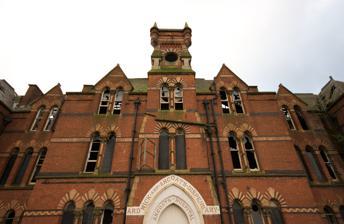
Building: Ancoats Hospital
Country: United Kingdom
Year built: 1874
Building in Manchester, England Hospital in England Ancoats Hospital Ancoats Hospital in 2008 Location in Greater Manchester Geography Location Ancoats , Manchester , England, United Kingdom Coordinates 53°28′56″N 2°13′15″W / 53.48229°N 2.22084°W / 53.48229; -2.22084 Organisation Care system Public NHS Type General Hospital History Opened 1828 Closed 1989 Links Lists Hospitals in England Listed Building – Grade II Official name Ardwick and Ancoats Hospital Designated 2 October 1974 Reference no. 1283019 The Ancoats Hospital and Ardwick and Ancoats Dispensary (commonly known as Ancoats Hospital ) was a large inner-city hospital located in Ancoats , to the north of the city centre of Manchester , England. It was built in 1875, replacing the Ardwick and Ancoats Dispensary that had existed since 1828. The building is now Grade II listed . Background The population of Ancoats had risen from almost nothing in the 1790s, when it was an outlying area of Manchester, to around 32,000 by the 1830s, driven by the process of industrialisation that caused Manchester to be described by many as the world's "first industrial city". By the 1830s, the population in the Ancoats area principally comprised Irish labourers and textile workers; the area was heavily industrialised and one of the most densely populated suburbs of the city, being "a mass of mean streets and courtyards zig-zagged amongst factories and canals." Average life expectancy in Manchester as a whole was low, with that of a labourer in 1842 being 17 years. The origins of English charitable movements for the operation of dispensaries and other types of establishment for treatment of illness, such as hospitals, lying-in facilities and lunatic asylums , can be traced to the Georgian era . The first dispensary had been established in London by John Lettsom in 1770. These charitable endeavours were referred to as "voluntary hospitals" and, according to medical historian Roy Porter , "... signal[led] a new recognition on the part of influential elites that the people's health mattered." The specific purpose of dispensaries was to advise and treat poor people at their homes or as outpatients , relieving some of the burden on hospital facilities and minimising the possibility of epidemics that could arise if people with infectious diseases were admitted to hospitals as inpatients . Those who attended patients under the aegis of such organisations generally did so at no charge, although they might gain social prestige and clients as a result of their actions. Similarly, those who donated or subscribed to the institutions generally gained access to networking opportunities, as well as a voice in the management of the charity and the right to refer patients to it. The opportunity to police morals was thus present: the worthy-but-poor sick might be favoured with dispensary care but the unworthy were condemned to the ravages of the workhouse ; Kevin Siena notes, for example, that "This link between morality and charitable worthiness spelled bad news for syphilitics." Dispensary Opened on 11 August 1828 on Great Ancoats Street , the Ardwick and Ancoats Dispensary was a voluntary hospital largely funded by industry in the Ancoats area and by middle-class people living in nearby Ardwick . Roger Cooter and John Pickstone , both medical historians, note that, The name gives the game away. The dispensary did not even claim to be an expression of "community" within Ancoats; rather it expressed a dependence. Ardwick ... was twinned in philanthropy with its poorer neighbour. The subscribers of Ardwick (and beyond), including those who owned factories and businesses in Ancoats, would fund a medical charity for the hand-loom weavers, the factory workers and the labourers of Ancoats. Ancoats was a "very dependent district", meaning, of course, that the surplus value created there was returned, in part, as the gift of those who lived elsewhere. The dispensary was intended to relieve the overburdened Manchester Infirmary (MI), which was spending more money on the area than was received from it. A dispensary on a similar model had opened at Chorlton-on-Medlock around 1825–1826 because the MI, which at that time was the city's only medical institution, was unwilling to extend its services to that area due to lack of subscriptions. Another such dispensary had opened in Salford in 1827 and thus that at Ancoats was the third in the Manchester area. The formation of these dispensaries came at a time when there was an increasing debate among medical professionals and society more generally regarding the charitable model, partly because of concerns that it created a culture of dependency among the poor and partly because the growth of medical schools and universities, together with the influx of large numbers of medically qualified people who had previously been engaged in the Napoleonic Wars , was having a detrimental impact on medical incomes. George Murray, the wealthy owner of a substantial textile mill complex in the area, was the dispensary's first president; the first physician , and one of the founders, was James Kay , whose Moral and Physical Condition of the Working Classes (1832) was in large part based on his experiences there. Kay was one of many who perceived detrimental effects regarding charity, arguing in 1834 that it promoted poverty rather than assisted in its relief. As a dispensary, there were no beds and all treatments were carried out in the homes of patients or on an outpatient basis. With an expenditure of around £400 per annum, by July 1833 the dispensary had treated over 13,000 people. The demographics of the area in which it was situated — densely populated, industrialised and socio-economically deprived — caused it to deal with a lot of accidents and infectious diseases. Those who worked for the institution became familiar with the public health issues. The dispensary had moved premises to Ancoats Crescent in 1850. When that site was bought for development by the Midland Railway in 1869, the dispensary relocated to 94 Mill Street (now Old Mill Street). Hospital A further move, to larger premises on Mill Street, was enabled by a gift and later bequest totalling £7,000 made by Hannah Brackenbury , a philanthropist whose origins lay in Manchester. The funds were swelled by local workers who set up a Workpeoples's  Fund Committee and ensured that the institution was without debt for the first time in its history. The Brackenbury funds had provided space for 50 inpatient beds, and thus the ability to become a hospital, although there were insufficient funds to enable use to be made of this until 1879, when six of the beds came into service. It was at this time that the organisation became known officially as "Ancoats Hospital and Ardwick and Ancoats Dispensary", although this was generally abbreviated to "Ancoats Hospital". The building was constructed to a design by Lewis and Crawcroft, the architects, between 1872 and 1874. Still standing, Manchester City Council says of this initial construction Originally the building had 3 storeys above basement level and it is probable that the ground floor typically accommodated the physician's entrance, patient's entrance and waiting rooms, sitting rooms, dispensing room and consulting rooms, with the upper floors accommodating board room, offices, library, private rooms and wards. It was also formerly characterised by a central tower structure. The dispensary building has significance as the earliest and most architecturally notable building of the former hospital complex and largely comprises a red brick building with polychrome bands, and had steeply pitched hipped slate roofs, and is of an irregular plan, and of a gothic style. The dispensary function of the hospital became a provident dispensary in 1875; the management of this was transferred to the Manchester and Salford Provident Dispensaries Association in 1885. The provident model was intended to address the perceived abuse of charity and the costs attributable to it. Means testing was introduced by the association, which had arrangements with hospitals for the provision of treatment, midwifery services and similar requirements, as well as providing care itself for, at worst, a minimal charge. People were eligible for membership if they were unable to obtain poor relief but too impoverished to afford medical care. The members paid a joining fee and a regular subscription. An extension to the hospital was completed in 1888, providing an additional 50 beds, and a further 14 existed by 1915. A rural convalescent home , financed by a donation from the Crossley family and land provided by the David Lewis Trust , opened near Alderley Edge in 1904. Despite generally functioning in difficult financial circumstances, the hospital was able to innovate. It provided the city's first x-ray department in 1907 and, in 1914, Harry Platt - who was later to become a renowned orthopaedic surgeon - instituted the world's first clinic dedicated to the treatment of fractures . Platt introduced physiotherapy facilities, which were at first known as the School of Massage, in 1920 and that decade also saw the introduction of a specialist Aural department. Significant donations were recorded in a 1929 publication for the British Medical Association . Year Source Amount (£) Purpose 1886 James Jardine 12,500 Endowment of Jardine Ward 1900 Family of James Oliver Not known Outpatients Department 1900 Rothwell family 10,000 Endowment of Rothwell Ward 1915 Mr & Mrs J. Oliver, in memory of their son killed in World War I Not known Enlarged Outpatients Department, establishment of ECG and Pathology facilities 1919 Lord Cawley , in memory of three sons killed in World War I 10,000 Endowment of Cawley Ward A centenary appeal was made in 1928, seeking £100,000 to enlarge the hospital. This succeeded despite the Great Depression , allowing the provision of an additional 100 beds, an extra operating theatre , a separate casualty block, enlargements to the x-ray facilities and pathology laboratory, and a permanent massage department. There was a formal opening of these improvements in 1935. The Workpeoples's Fund Committee had raised much money over the years but ceased operation in 1948, in which year the National Health Service was established. There was a threat of closure during the 1950s but the next two decades saw continued improvements made to the structures and facilities, including the creation of new outpatients' and accident departments. The convalescent home, which had been used by injured soldiers during World War I, was transferred to the Mary Dendy Hospital in 1967 and the ability to deal with accident cases was lost in 1979, when that responsibility was transferred to North Manchester General Hospital . The plan had been for the hospital to move away from being a general hospital and to function as a specialist orthopaedics unit. It was closed in 1989. Present state Elizabeth Gaskell refers to Ancoats Dispensary in her first novel, Mary Barton: A Tale of Manchester Life . L. S. Lowry painted a picture of the outpatients' waiting hall in 1952. As of 2013 [update] , the main dispensary building, which was Grade II listed in 1974, was under threat of demolition after the developer, Urban Splash , claimed that it was unable to find an economically viable use for it. Urban Splash's application for listed building demolition was being considered by Manchester City Council . The Victorian Society in Manchester described it as "a roofless shell secured by scaffolding" in 2012 and noted that it was on a list of "Top Ten Endangered Victorian Buildings". With the exception of the main building, which covers an area of around 760 square metres (8,200 sq ft), all structures on the site  — such as ward blocks, various extensions, a nurses' home and ancillary buildings — had already been demolished. Some aspects of the main building had also been removed, including much of the central tower. The Ancoats Dispensary Group campaigned to restore the dispensary building and reopen it as a community centre with offices and meeting spaces. The Heritage Lottery Fund provided £771,700 of funding to the project in June 2014, however the group was not able to raise £800,000 of matching funds, and a second round of funding of £4.28 million was not awarded, with concerns that the cost of the restoration would increase and about the sustainability of the project. Notable people Sir James Kay-Shuttleworth Sir Harry Platt , orthopaedic surgeon See also Greater Manchester portal Listed buildings in Manchester-M4 Dispensary movement in Manchester Healthcare in Greater Manchester List of hospitals in England References Notes